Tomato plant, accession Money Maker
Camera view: tilt-top (135 deg); turntable rotation: 120 degrees
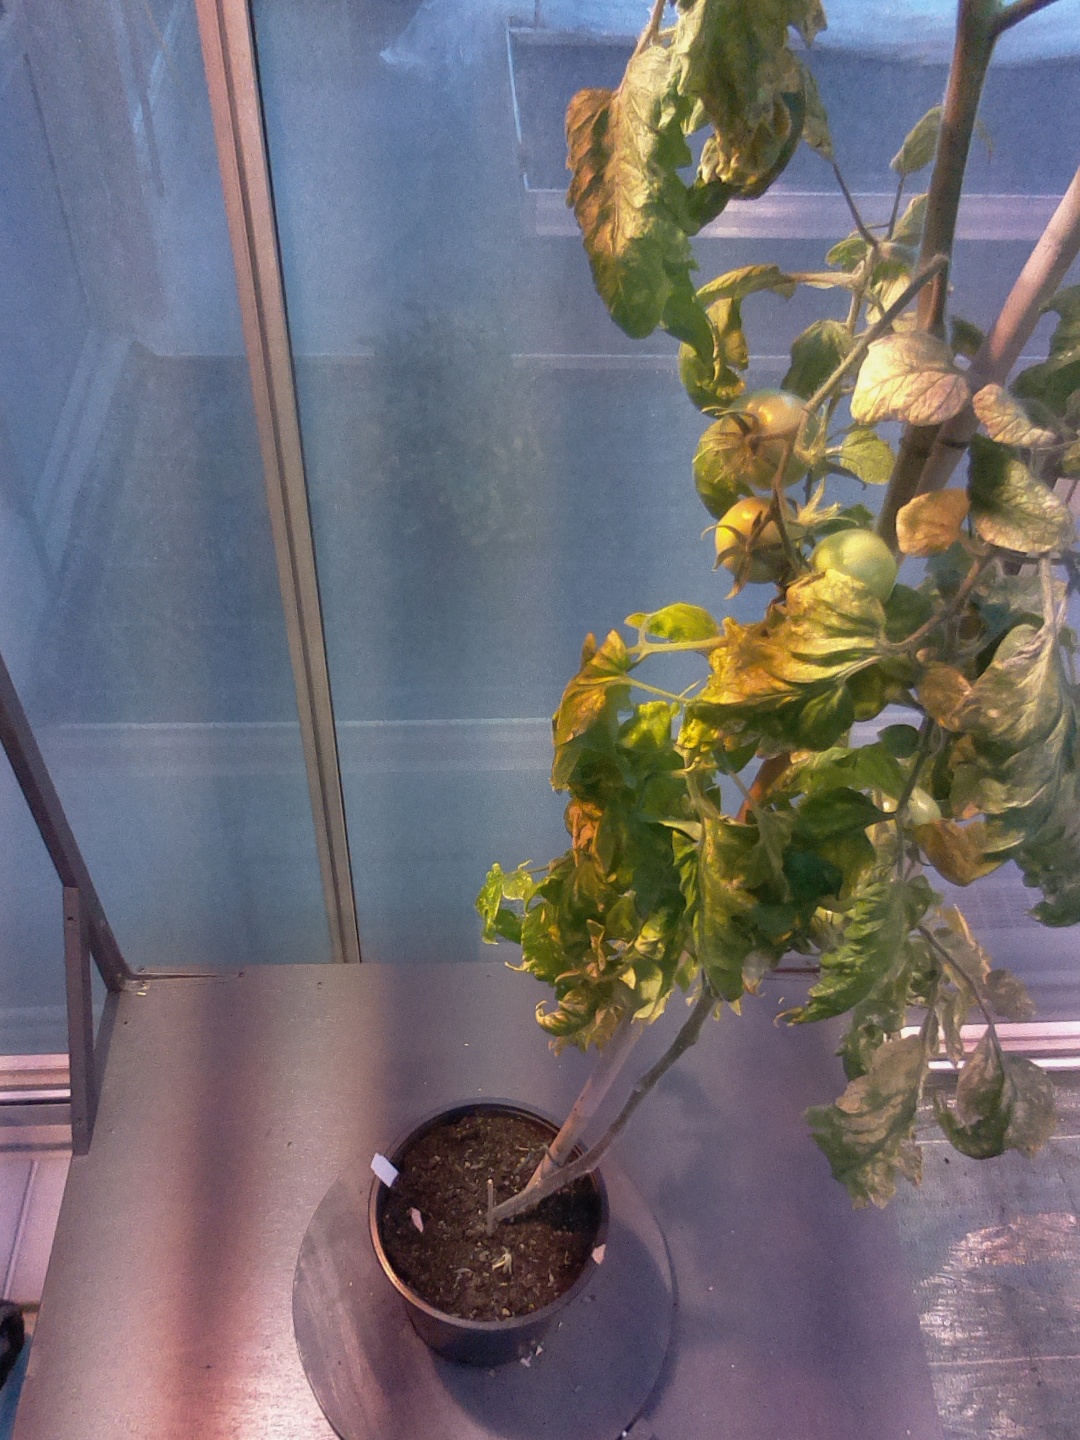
BBCH growth stage 77: 70%-80% of final fruit size